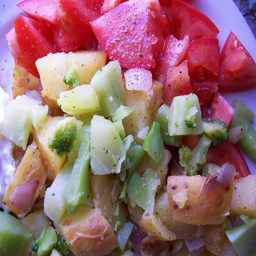
A white plate topped with a salad filled with vegetables.
A salad is concocted with broccoli, potatoes and tomatoes.
A plate of seasoned diced golden potatoes, broccoli, and tomatoes.
Chopped tomatoes, broccoli and potatoes sitting on a plate.
This is a plate of potatoes, broccoli and tomatoes mixed together.